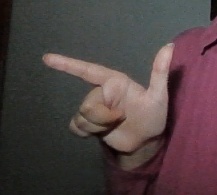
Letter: yaa